12th Light Infantry Brigade (Airmobile)

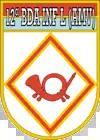
The brigade's insignia

The 12th Light Infantry Brigade (Airmobile) (12ª Bda Inf L (Amv)) is a large unit of the Brazilian Army based in Caçapava, São Paulo. It is subordinated to the 2nd Army Division. Since 1995 its elements have been transported by Army Aviation helicopters, being able to quickly operate in any part of Brazil's territory.